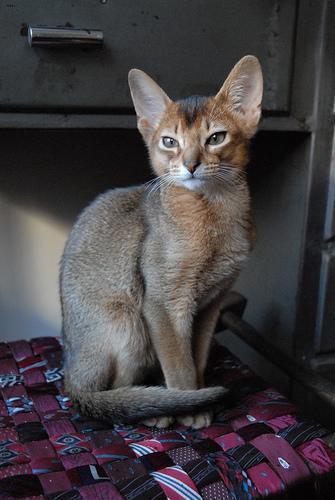
Abyssinian